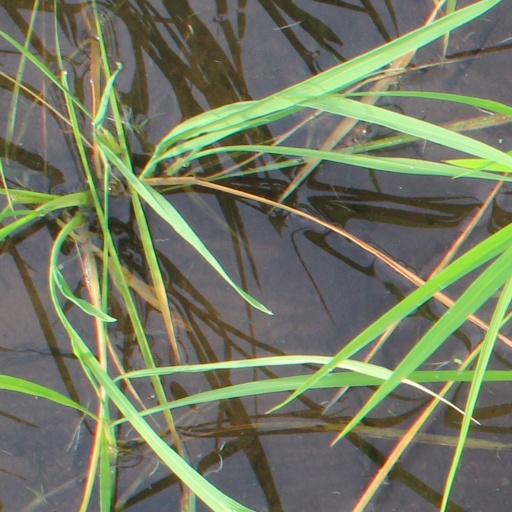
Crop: rice